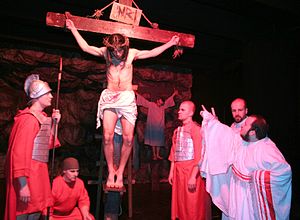
Passionsspil
Et passionsspil i Polen.
Passionsspil er et drama, der gengiver Jesus Kristus' dom, korsfæstelse og død. Især Oberammergau i Tyskland er kendt for sine passionsspil.